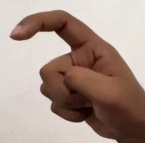
ASL sign: X